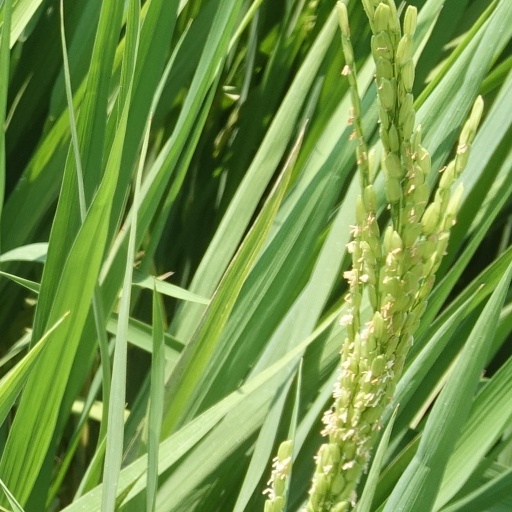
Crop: rice